Swedish intervention in the Thirty Years' War

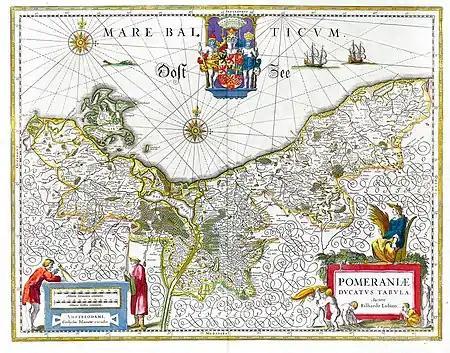
The Duchy of Pomerania before its incorporation into Sweden in 1637

The king called a convocation of the most eminent men of the state, and after arguing his case before them, it was agreed that Sweden should intervene in the pseudo-religious conflict in Germany. It was his belief that after Ferdinand had settled affairs in Germany to his satisfaction, Sweden would be next on his programme. There were several pretexts for landing in Germany as well. The Habsburgs had actively aided the Poles in their conflict with Sweden – although the two were at peace with each other. In addition to this the conference that had taken place at Lübeck – a conference that had sought to settle the issues that precipitated the war – had dismissed the Swedish envoys – at the behest of Wallenstien – out of hand. When they refused to leave, they were threatened with violence. This angered the king greatly. Lastly the king, as well as the nation, did feel deep concern for the Protestants who were being ruthlessly oppressed. One historian says, "Ferdinand had also insulted the Swedish flag, and intercepted the king's dispatches to Transylvania. He also threw every obstacle in the way of peace between Poland and Sweden, supported the pretensions of Sigismund to the Swedish throne, and denied the right of Gustavus to the title of king... So many personal motives, supported by important considerations, both of policy and religion, and seconded by pressing invitations from Germany, had their full weight with a prince, who was naturally the more jealous of his royal prerogative the more it was questioned, who was flattered by the glory he hoped to gain as Protector of the oppressed, and passionately loved war as the element of his genius."